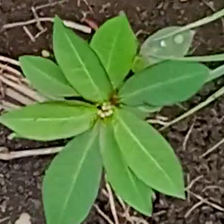
Weed species: Moti_dudhi(Euphorbia_geneculata_L)